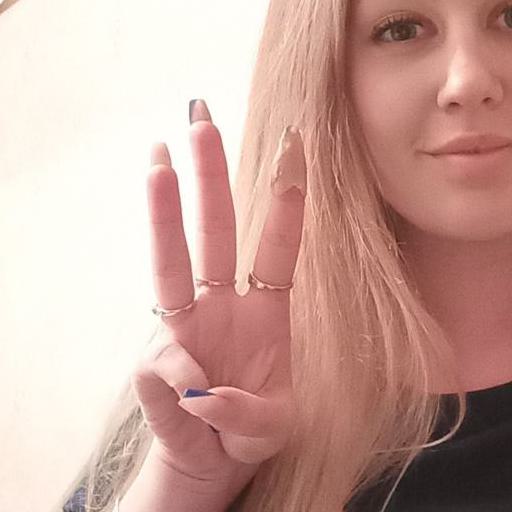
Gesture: three